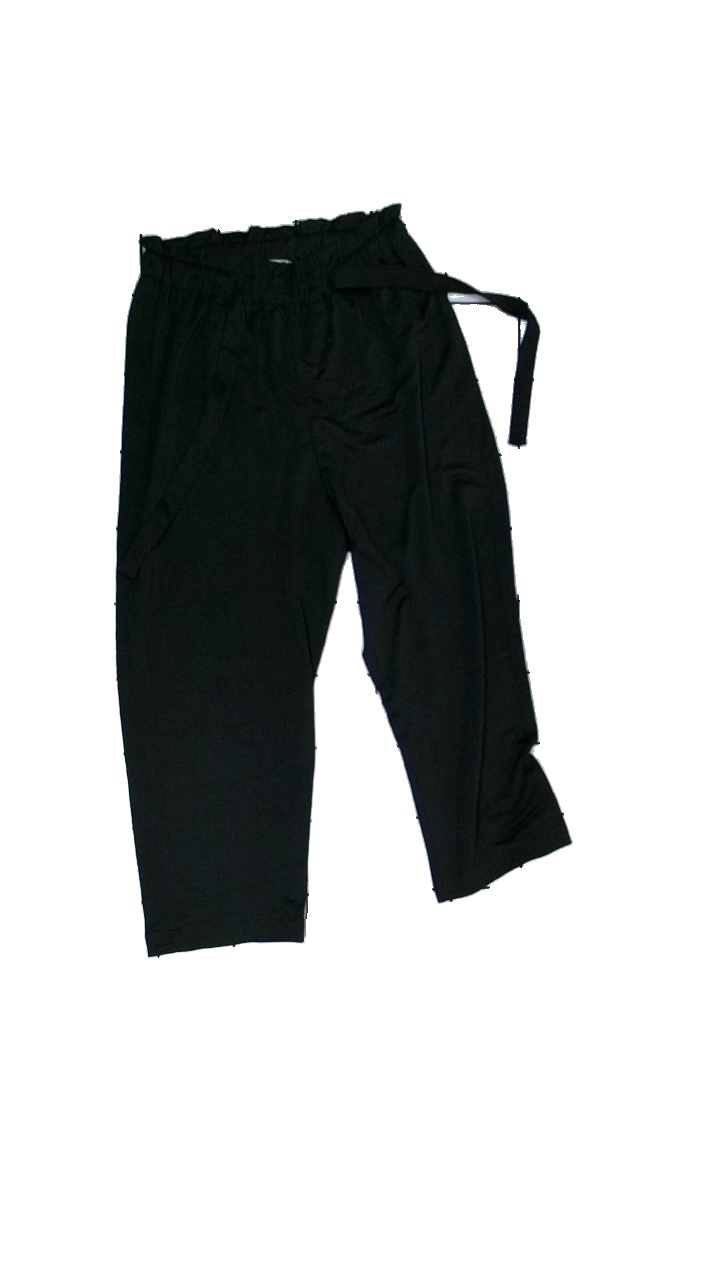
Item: Trousers (Ladies)
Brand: Lindex
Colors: Black
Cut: Regular
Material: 100% polyester
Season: All
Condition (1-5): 3
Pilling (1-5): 2
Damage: pilling
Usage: Recycle
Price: <50